School of Philosophy and Economic Science

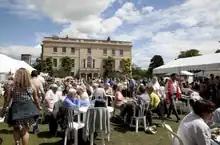
Art in Action festival at Waterperry Gardens

In the early 1980s the St James and St Vedast children schools founded and run by the SES received complaints from parents and were subject to a critical series of articles" in the "London Evening Standard", focusing on the School's harsh discipline regime and its links to the School of Economic Science, which the journalists described as a "cult".